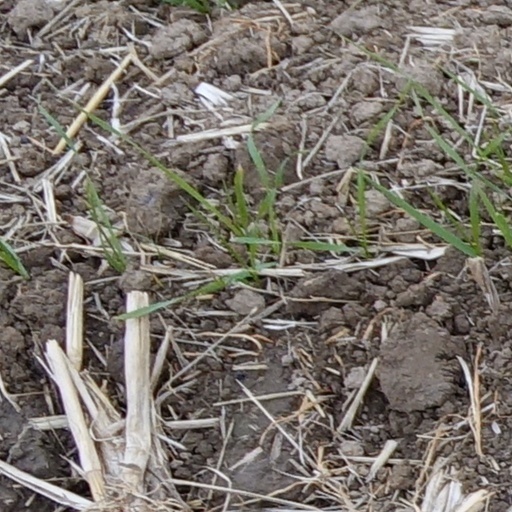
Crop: wheat